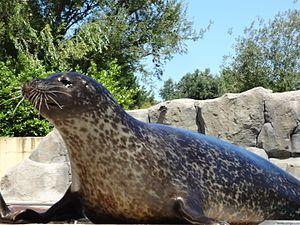
Faunia est un parc zoologique espagnol situé dans le district de Vicálvaro de la capitale, Madrid. Inauguré en 2001, sous le nom de Parc Biologique de Madrid, il est rebaptisé en 2002. Il est la propriété de la multinationale espagnole Parques Reunidos, dont le principal actionnaire est le fonds d'investissement britannique Arle Capital Partners. L'auteur du projet est Ricardo Novaro Bocco.